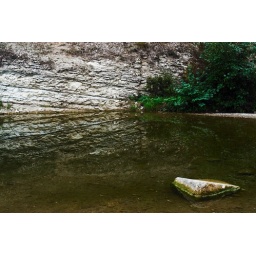
a study with a rock in the river #4